U.S. Route 460 in Kentucky

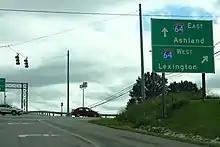
US 460 and KY 11 at I-64

US 460 now begins when it splits from US 60 a few miles east of downtown Frankfort. It is a winding two-lane highway with no shoulders and intersects US 62 and I-75 at Georgetown. It proceeds to Paris, where it serves as the town's "Main Street" and intersects US 27 and US 68.